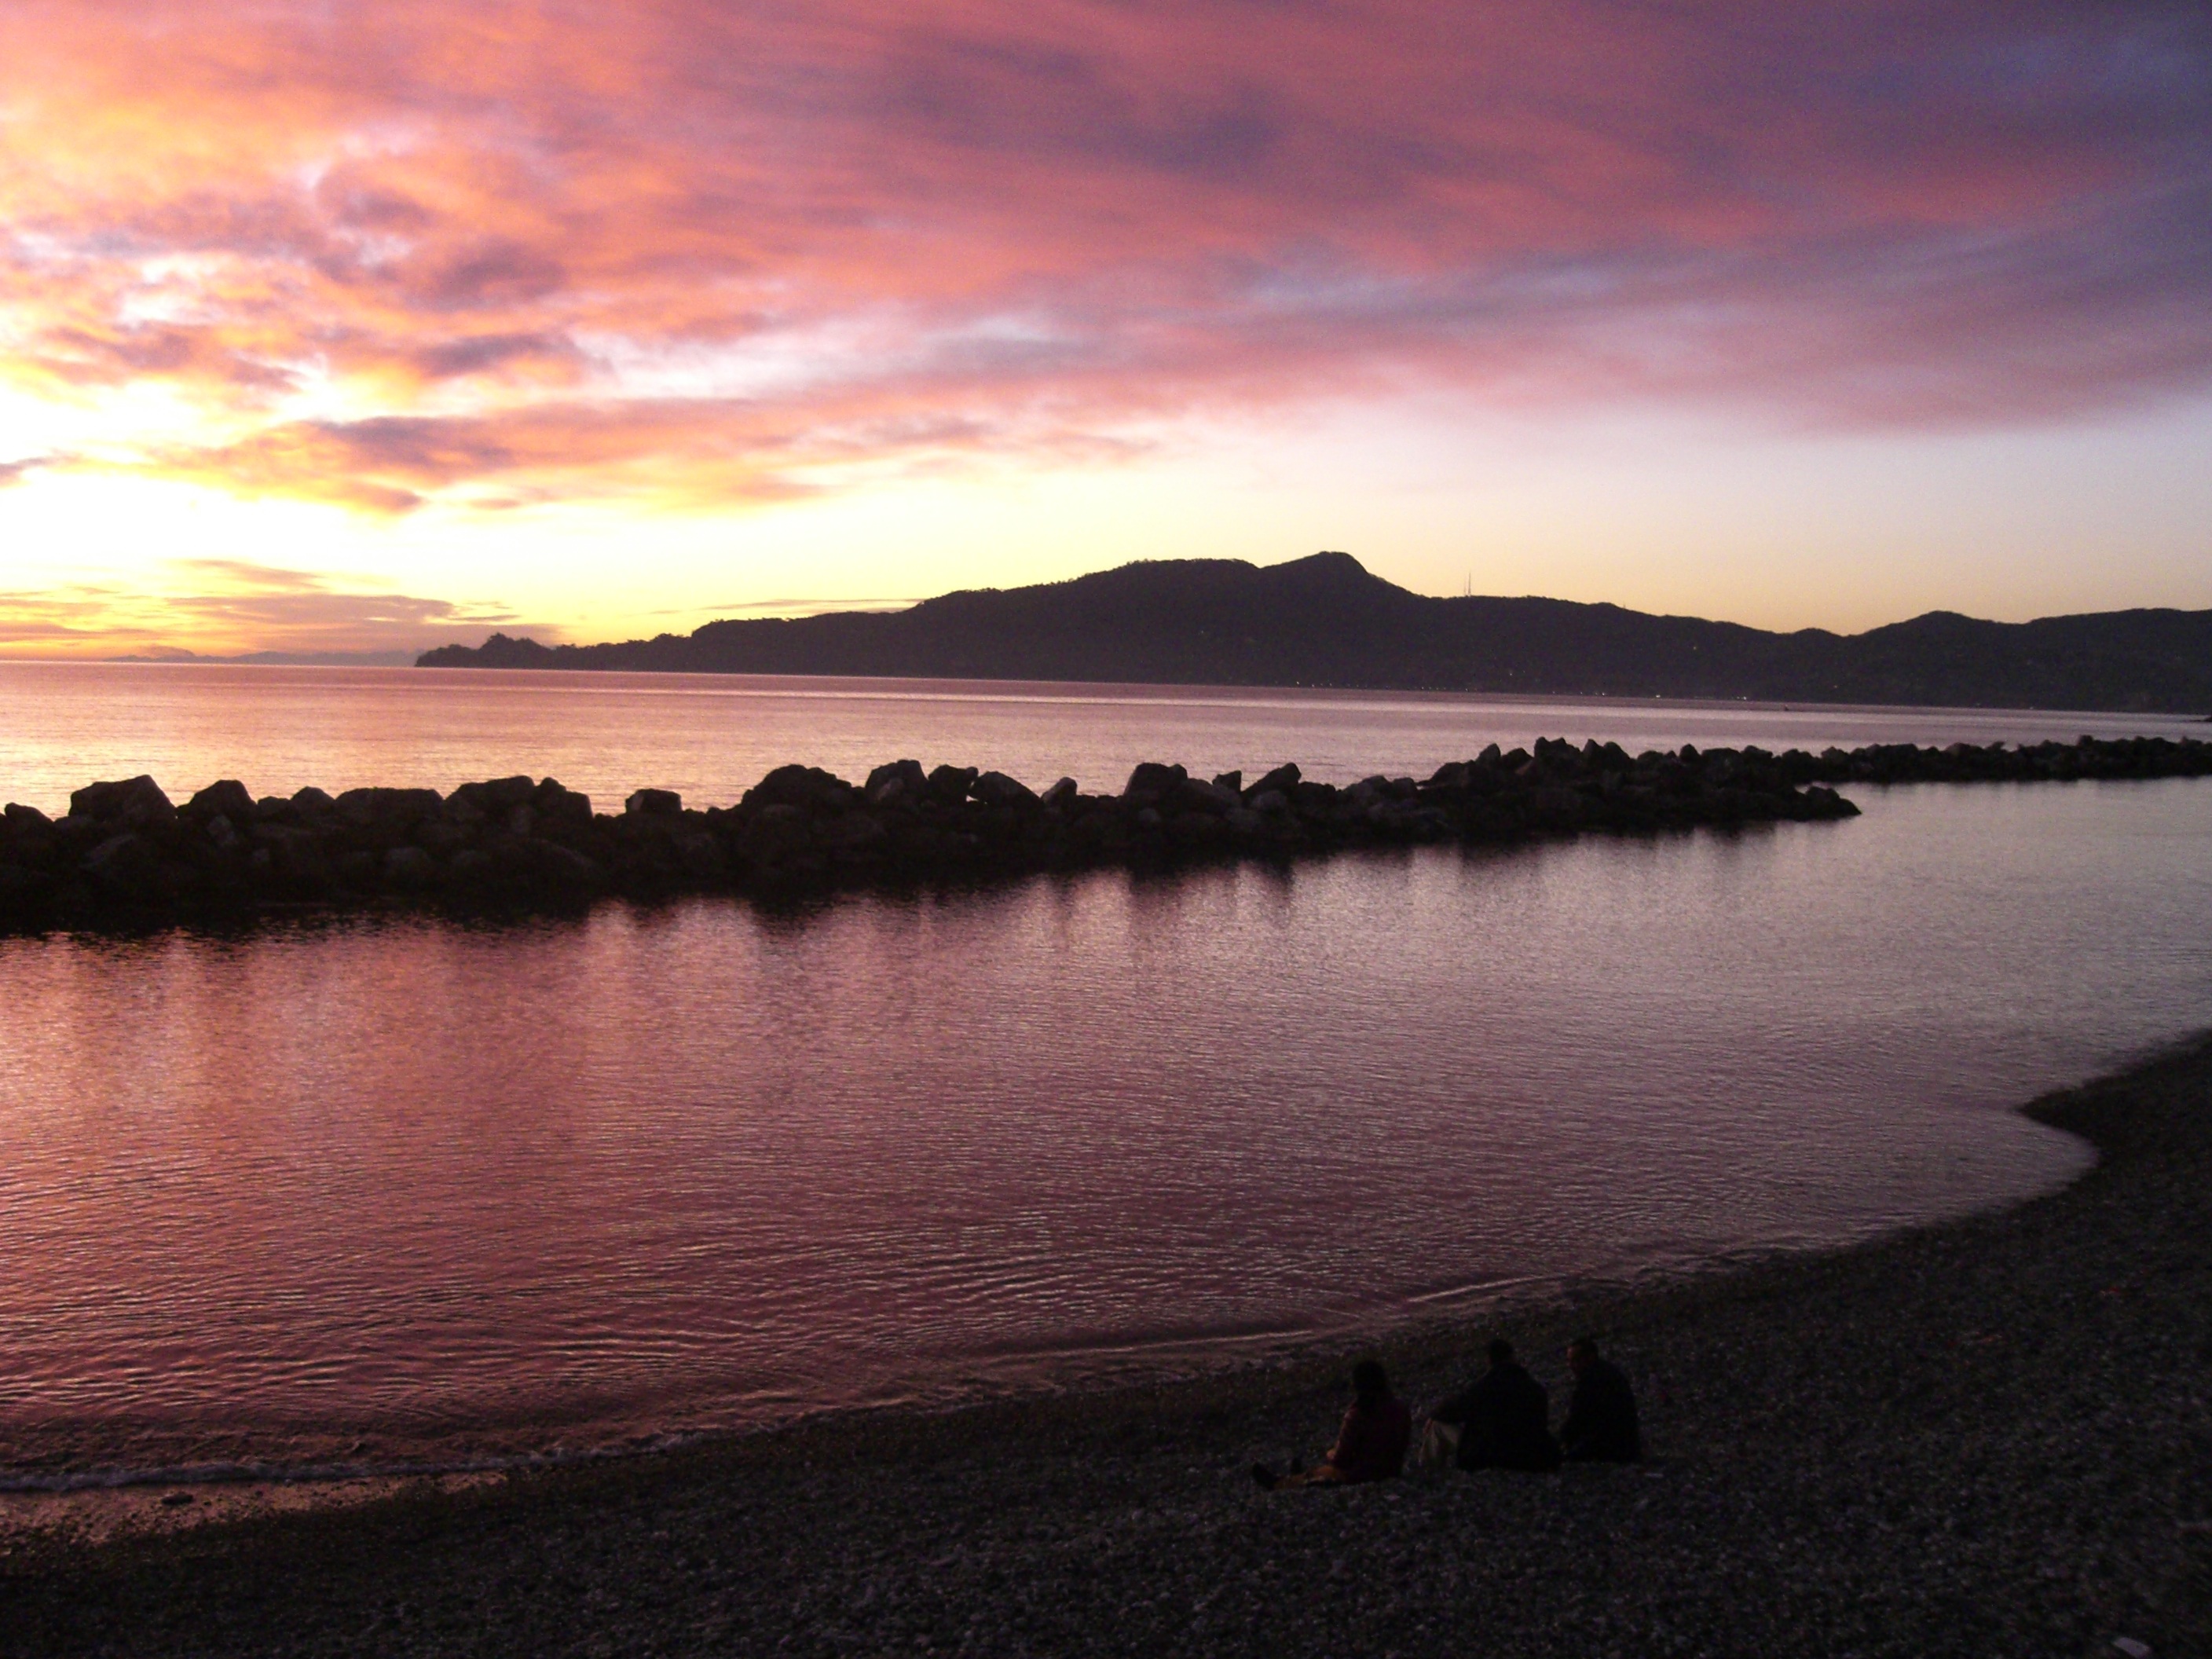
sea, coast, nature, horizon, cloud, sky, sun, sunrise, sunset, morning, shore, lake, dawn, river, dusk, evening, reflection, bay, reservoir, loch, afterglow, portofino, atmospheric phenomenon, chiavari